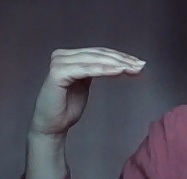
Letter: haa